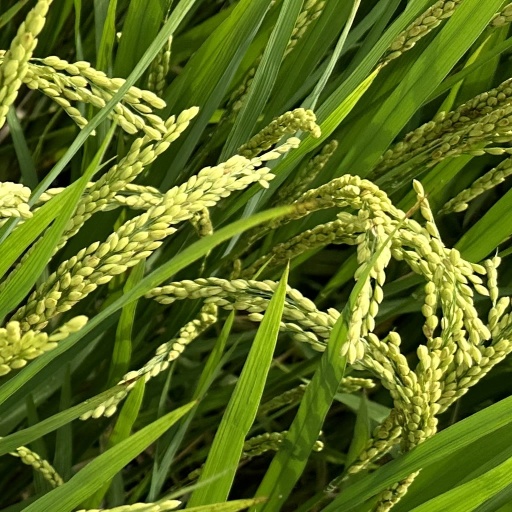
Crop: rice